Mohawks of the Bay of Quinte First Nation

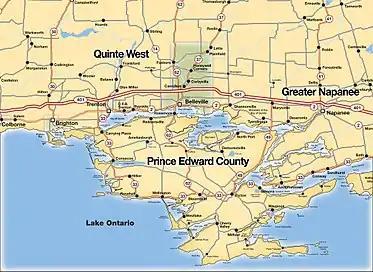

In 1995 the MBQ filed a claim on an area which covers 923 acres of land surrounding the Tyendinaga Mohawk Territory area, which included most of the land upon which the township of Deseronto has been built. In 2003, the federal government entered into initial land claims negotiations on the Culbertson Tract land claim.